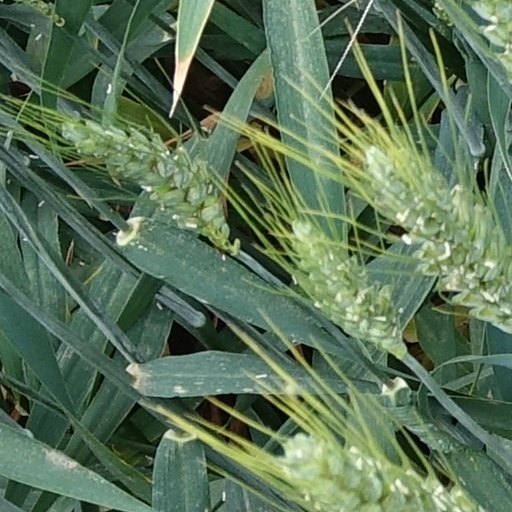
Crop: wheat